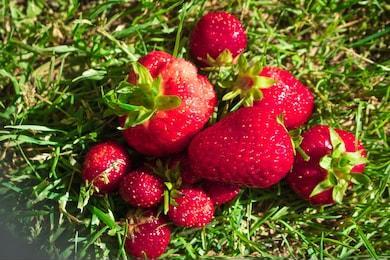
Label: Strawberry